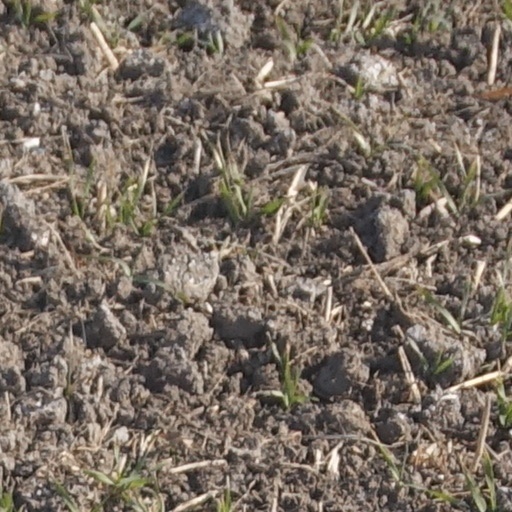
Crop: wheat